Yemenite citron

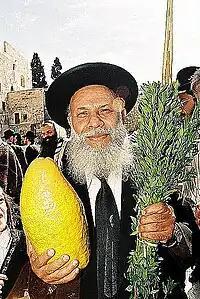
Yemenite Jew at the Western Wall with a large Yemenite etrog

The Yemenite citron ("etrog teimani") is a variety of citron, usually containing no juice vesicles in its fruit's segments. The bearing tree and the mature fruit's size are somewhat larger than the trees and fruit of other varieties of citron.